Catholic Church in Azerbaijan

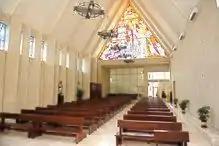
Church of the Immaculate Conception of Baku

As Azerbaijan is a secular country the 1996 law stated that foreigners have freedom of conscience, but denied the right to "carry out religious propaganda", i.e., to preach, under the threat of fines or deportation. Rafig Aliyev, head of the State Committee for Work with Religious Organisations, had declared that this ban for the foreigners to conduct religious work will be amended. The 1992 law of the Republic of Azerbaijan "On Freedom of Faith" guarantees every individual the right to determine and express their views on religion and to exercise this right.